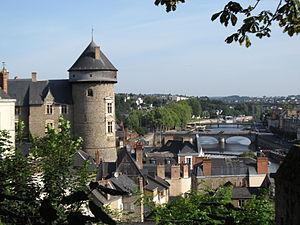
Chateau Vieux, Laval, Mayenne, France
Laval est une ville de l'ouest de la France, chef-lieu du département de la Mayenne en région des Pays de la Loire, elle est située à environ 300 kilomètres à l'Ouest de Paris.